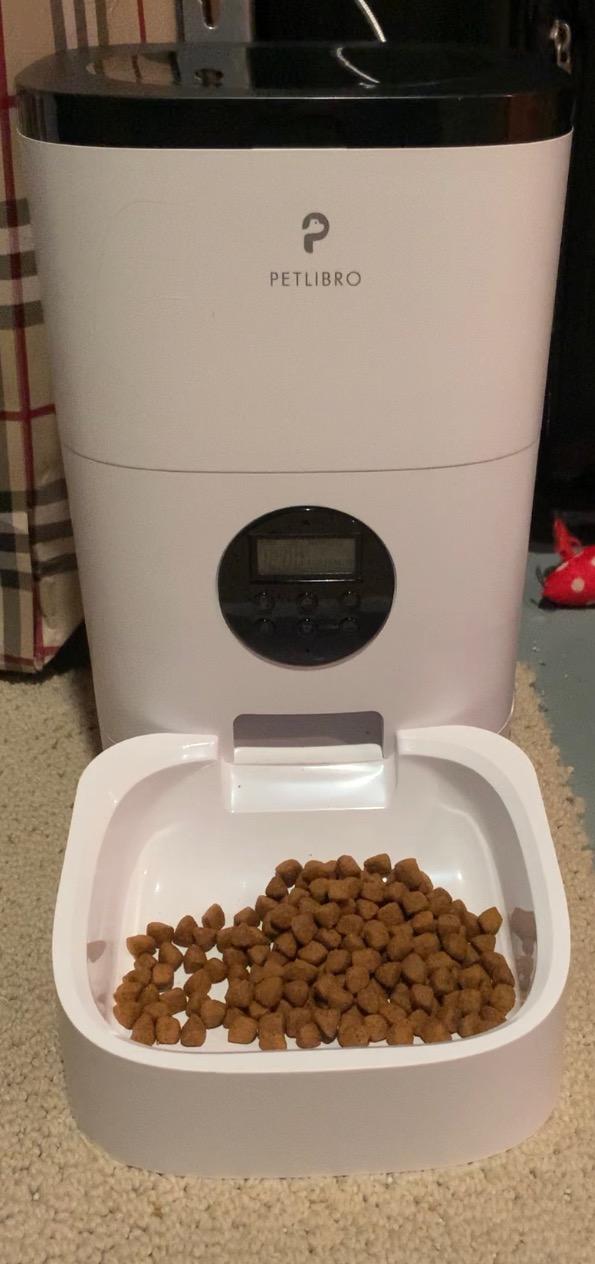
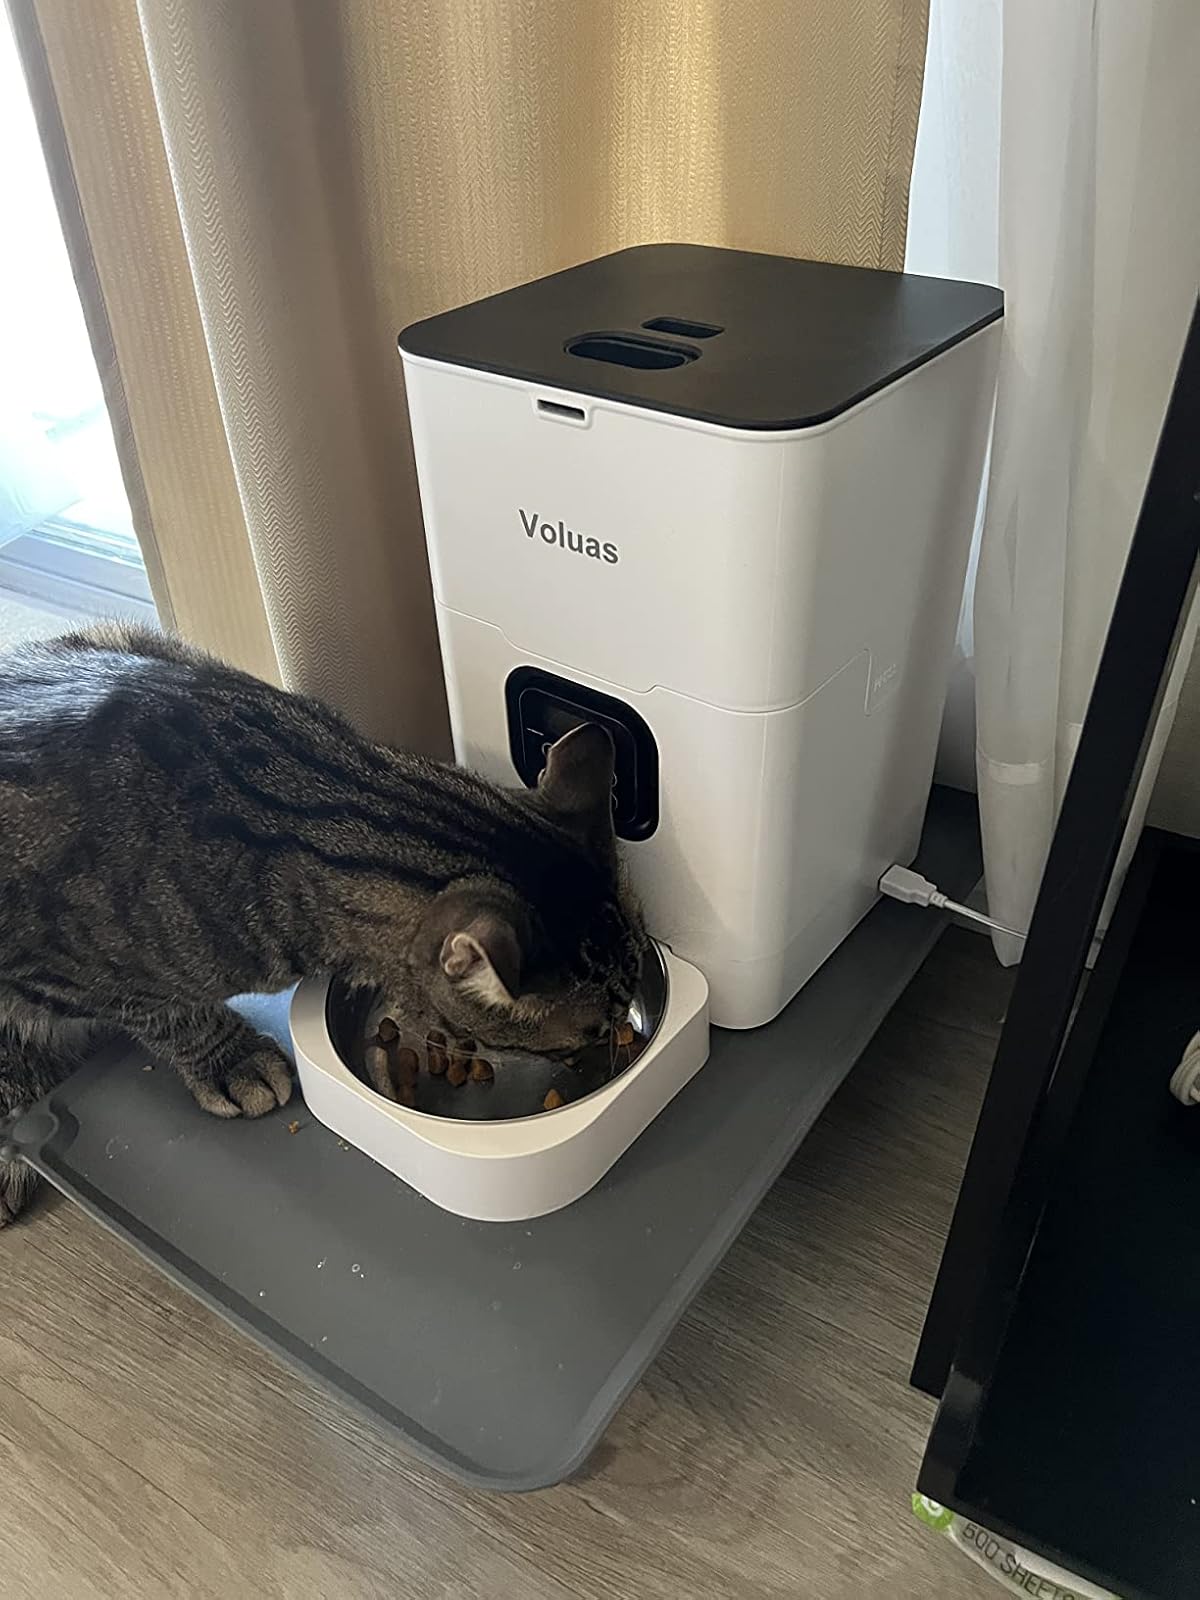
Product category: items_feeder
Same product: no